Newfoundland Escort Force

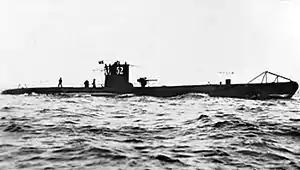
A U-boat on the surface

Newfoundland Escort Force (NEF) was a Second World War naval command created on 20 May 1941 as part of the Allied convoy system in the Battle of the Atlantic. Created in response to the movement of German U-boats into the western Atlantic Ocean, the Newfoundland Escort Force (NEF) was instituted to cover the convoy escort gap that existed between the local convoy escort in Canada and the United Kingdom. The Royal Canadian Navy provided the majority of naval vessels to the NEF along with its commander Commodore Leonard W. Murray, with units from the British, Norwegian, Polish, French and Dutch navies also assigned. The NEF was reconstituted as part of the Mid-Ocean Escort Force in 1942.